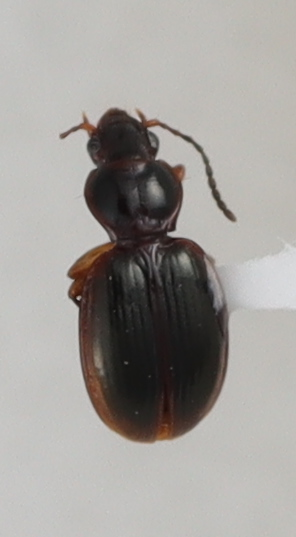
Scientific name: Mecyclothorax konanus
Plot: 6
Trap: W
Collected: 20191009